Kent Television

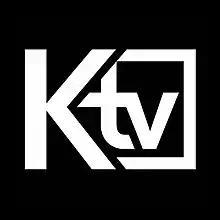
KTV Logo (2017–present)

Kent Television (KTV) is the student-led television society at the University of Kent, Canterbury and is a media division of the university's student union, Kent Union. KTV was founded in May 2012 and within its first year has gone on to win 3 awards at NaSTA 2013, worked with the SU (Kent Union) and the university to gain a new Student Media Centre on the university campus and hit over 125,000 views on its YouTube Channel. Currently the channel has 250,000 views and over 700 subscribers, along with an additional 2 more awards at NaSTA 2015.